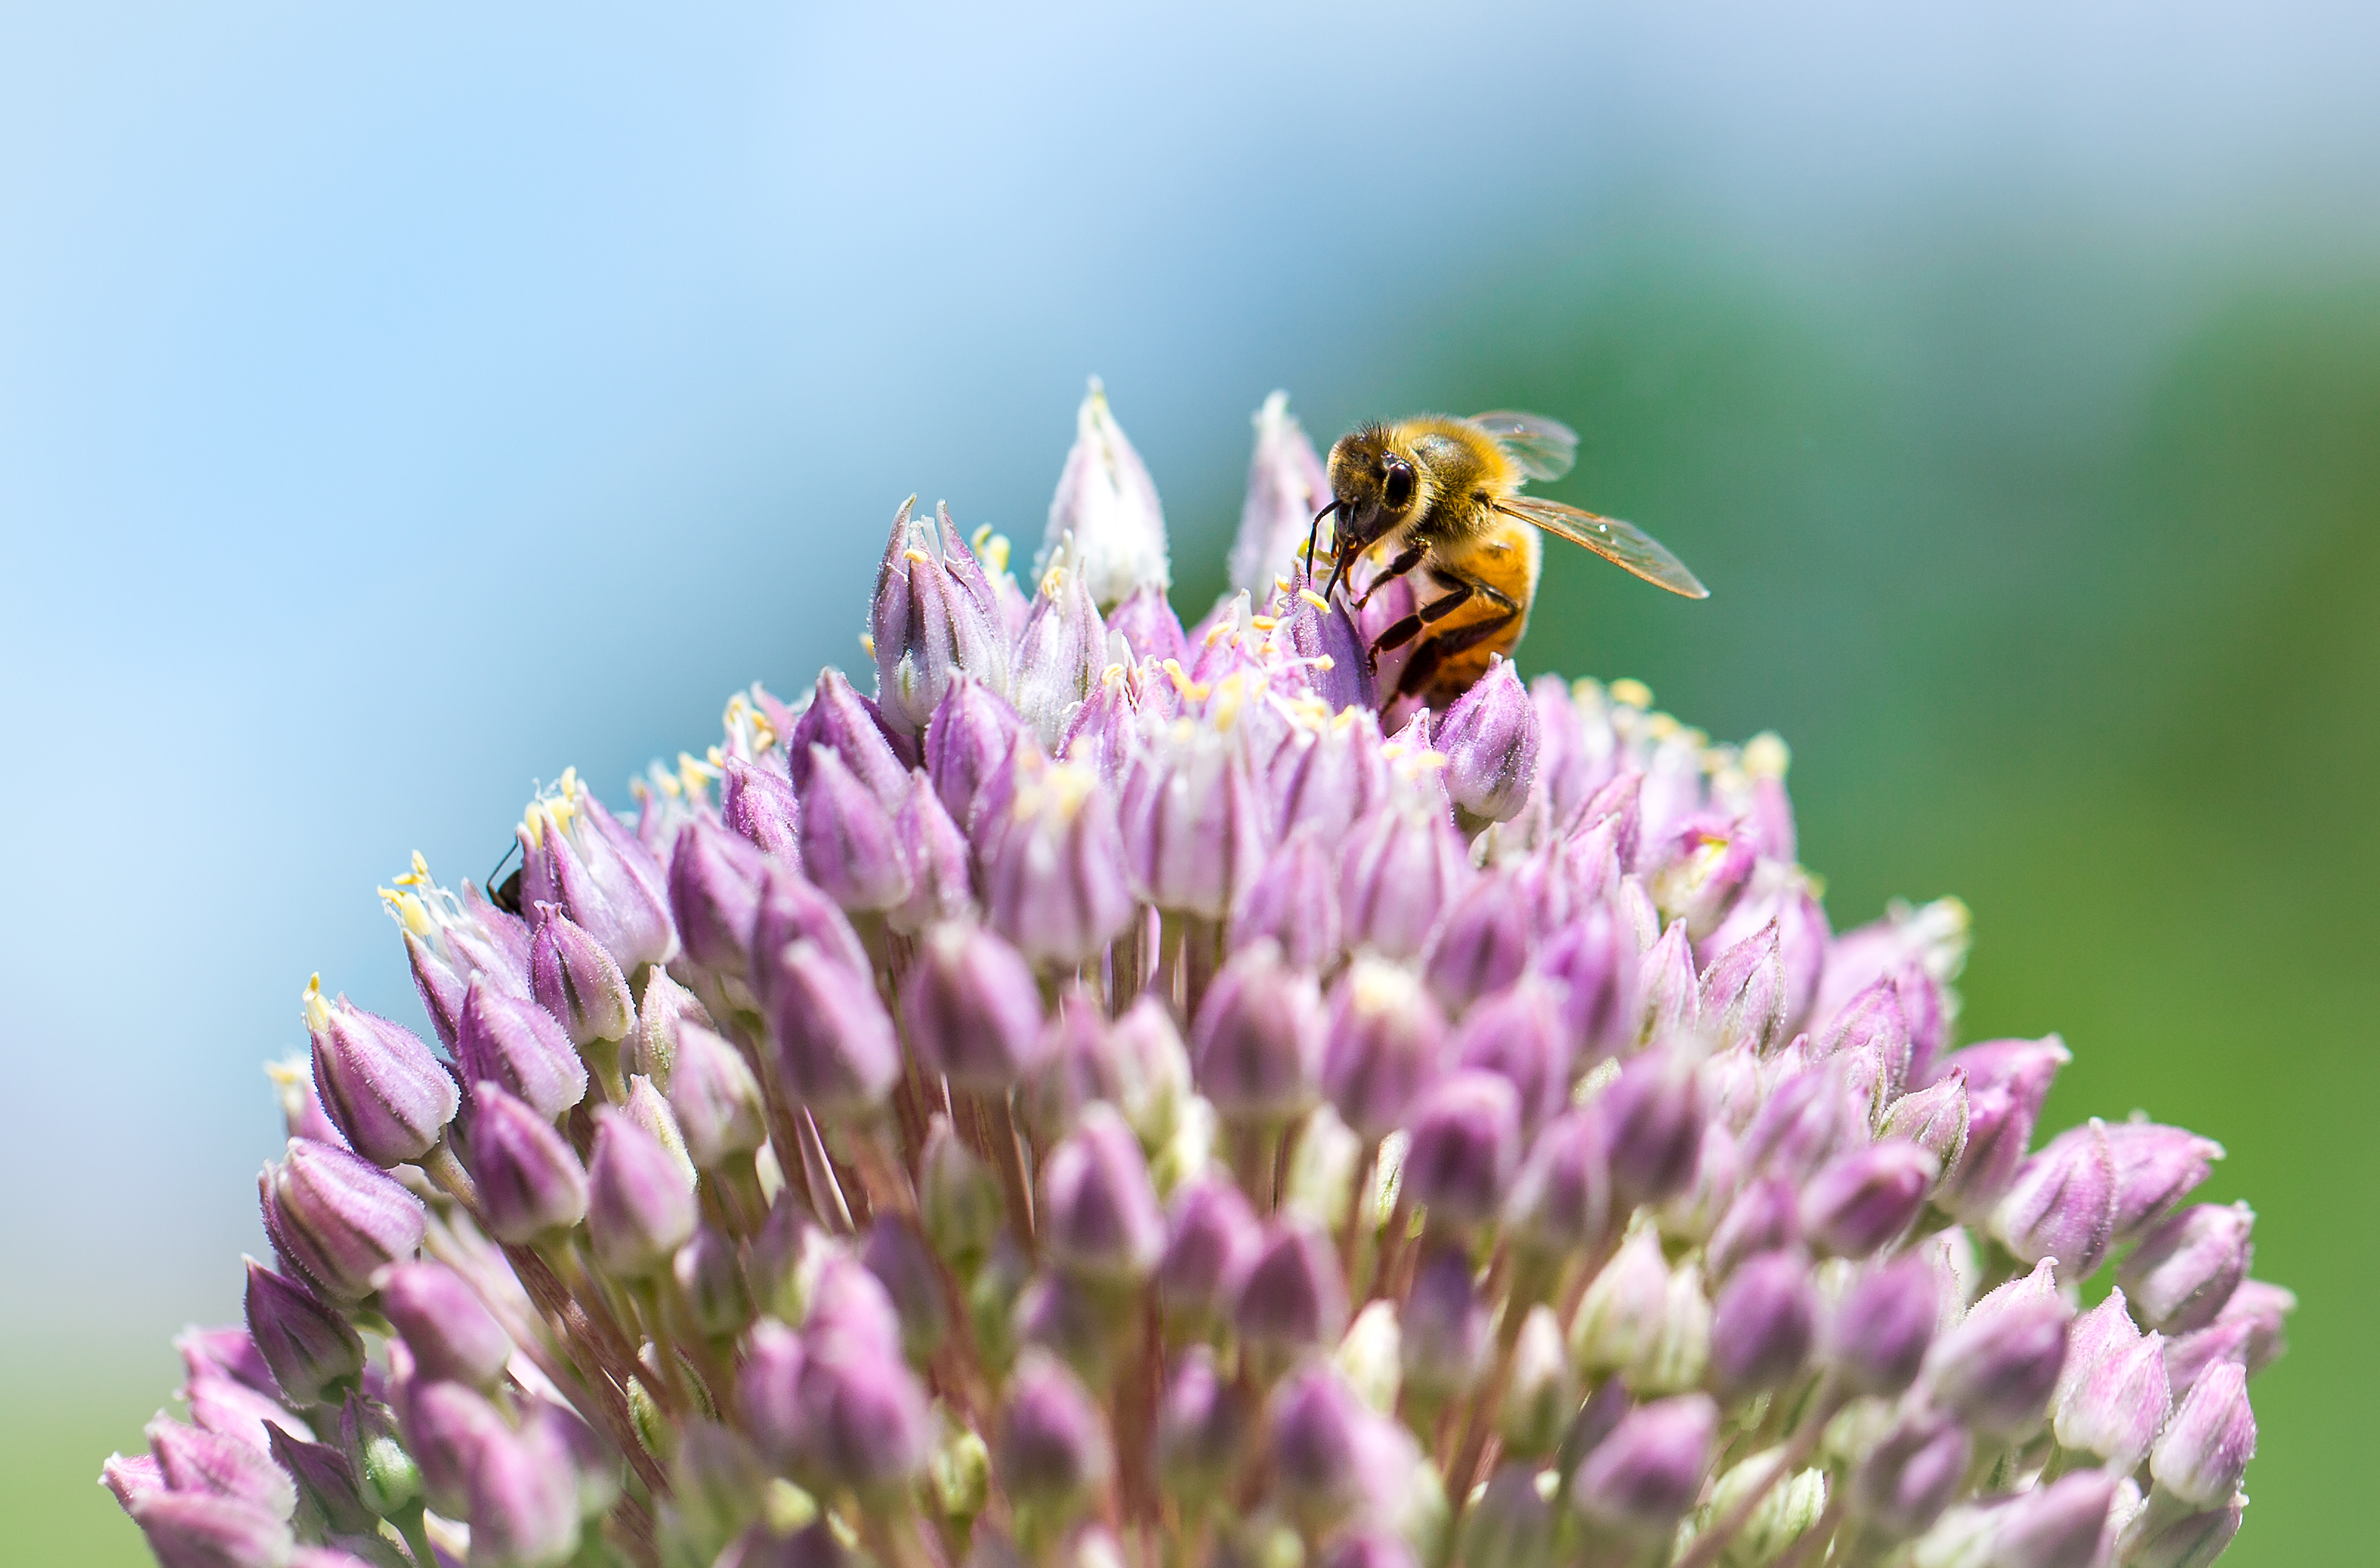
nature, blossom, plant, photography, meadow, flower, petal, pollen, insect, macro, backyard, botany, garden, flora, lavender, fauna, invertebrate, wildflower, close up, bee, honeybee, nectar, allium, macro photography, flowering plant, honey bee, pollinator, land plant, membrane winged insect